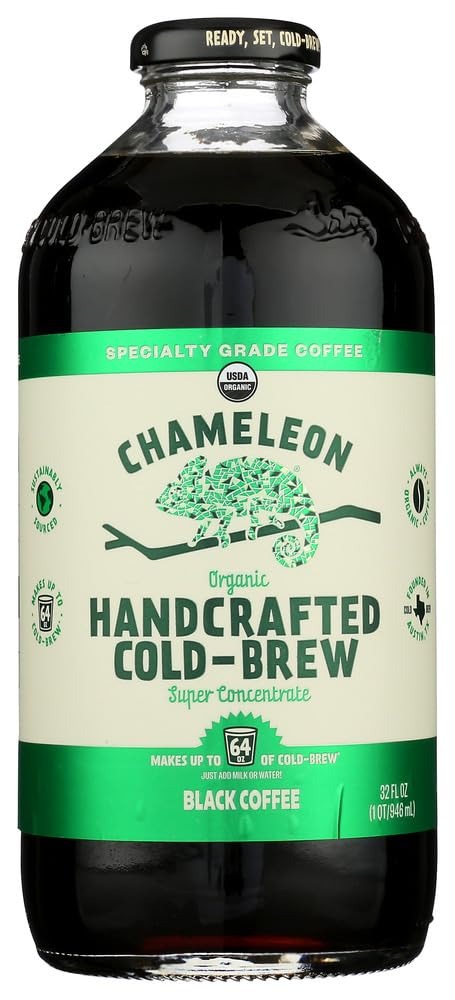
Item Name: Chameleon Cold-Brew Black Coffee Concentrate 6 pack
Bullet Point 1: 6 pack of Black 32 oz cold-brew concentrate
Bullet Point 2: 8 servings per bottle
Bullet Point 3: Smooth, highly caffeinated and less acidic
Bullet Point 4: 0 grams of sugar
Bullet Point 5: Made from 100% organic, fair trade certified coffee
Product Description: Hand-selected beans from Central and South America are tailor-roasted then brewed low and slow for over 16 hours in filtered Texas Hill Country water to create a smooth, naturally low-acid coffee with notes of cocoa and toffee. This original black flavor should be served as 4 oz. of coffee diluted with 4 oz. of water, dairy or your favorite liquid. Stock up with this 6-pack sell.
Value: 192.0
Unit: Fl Oz

Price: 57.71